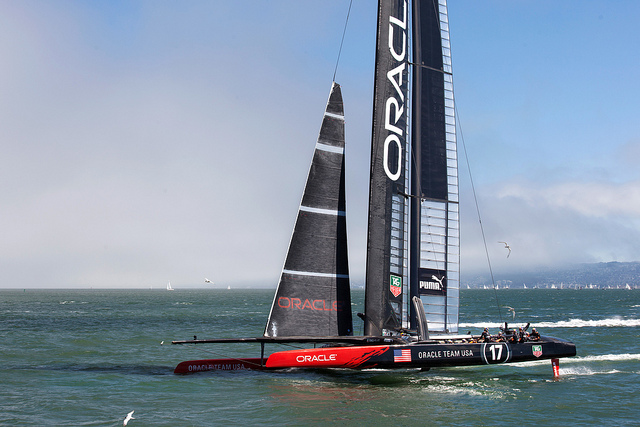
A boat with black sails floating on top of a body of water.

A small black sailing boat on the water.

a boat with two sails sailing on a body of water.